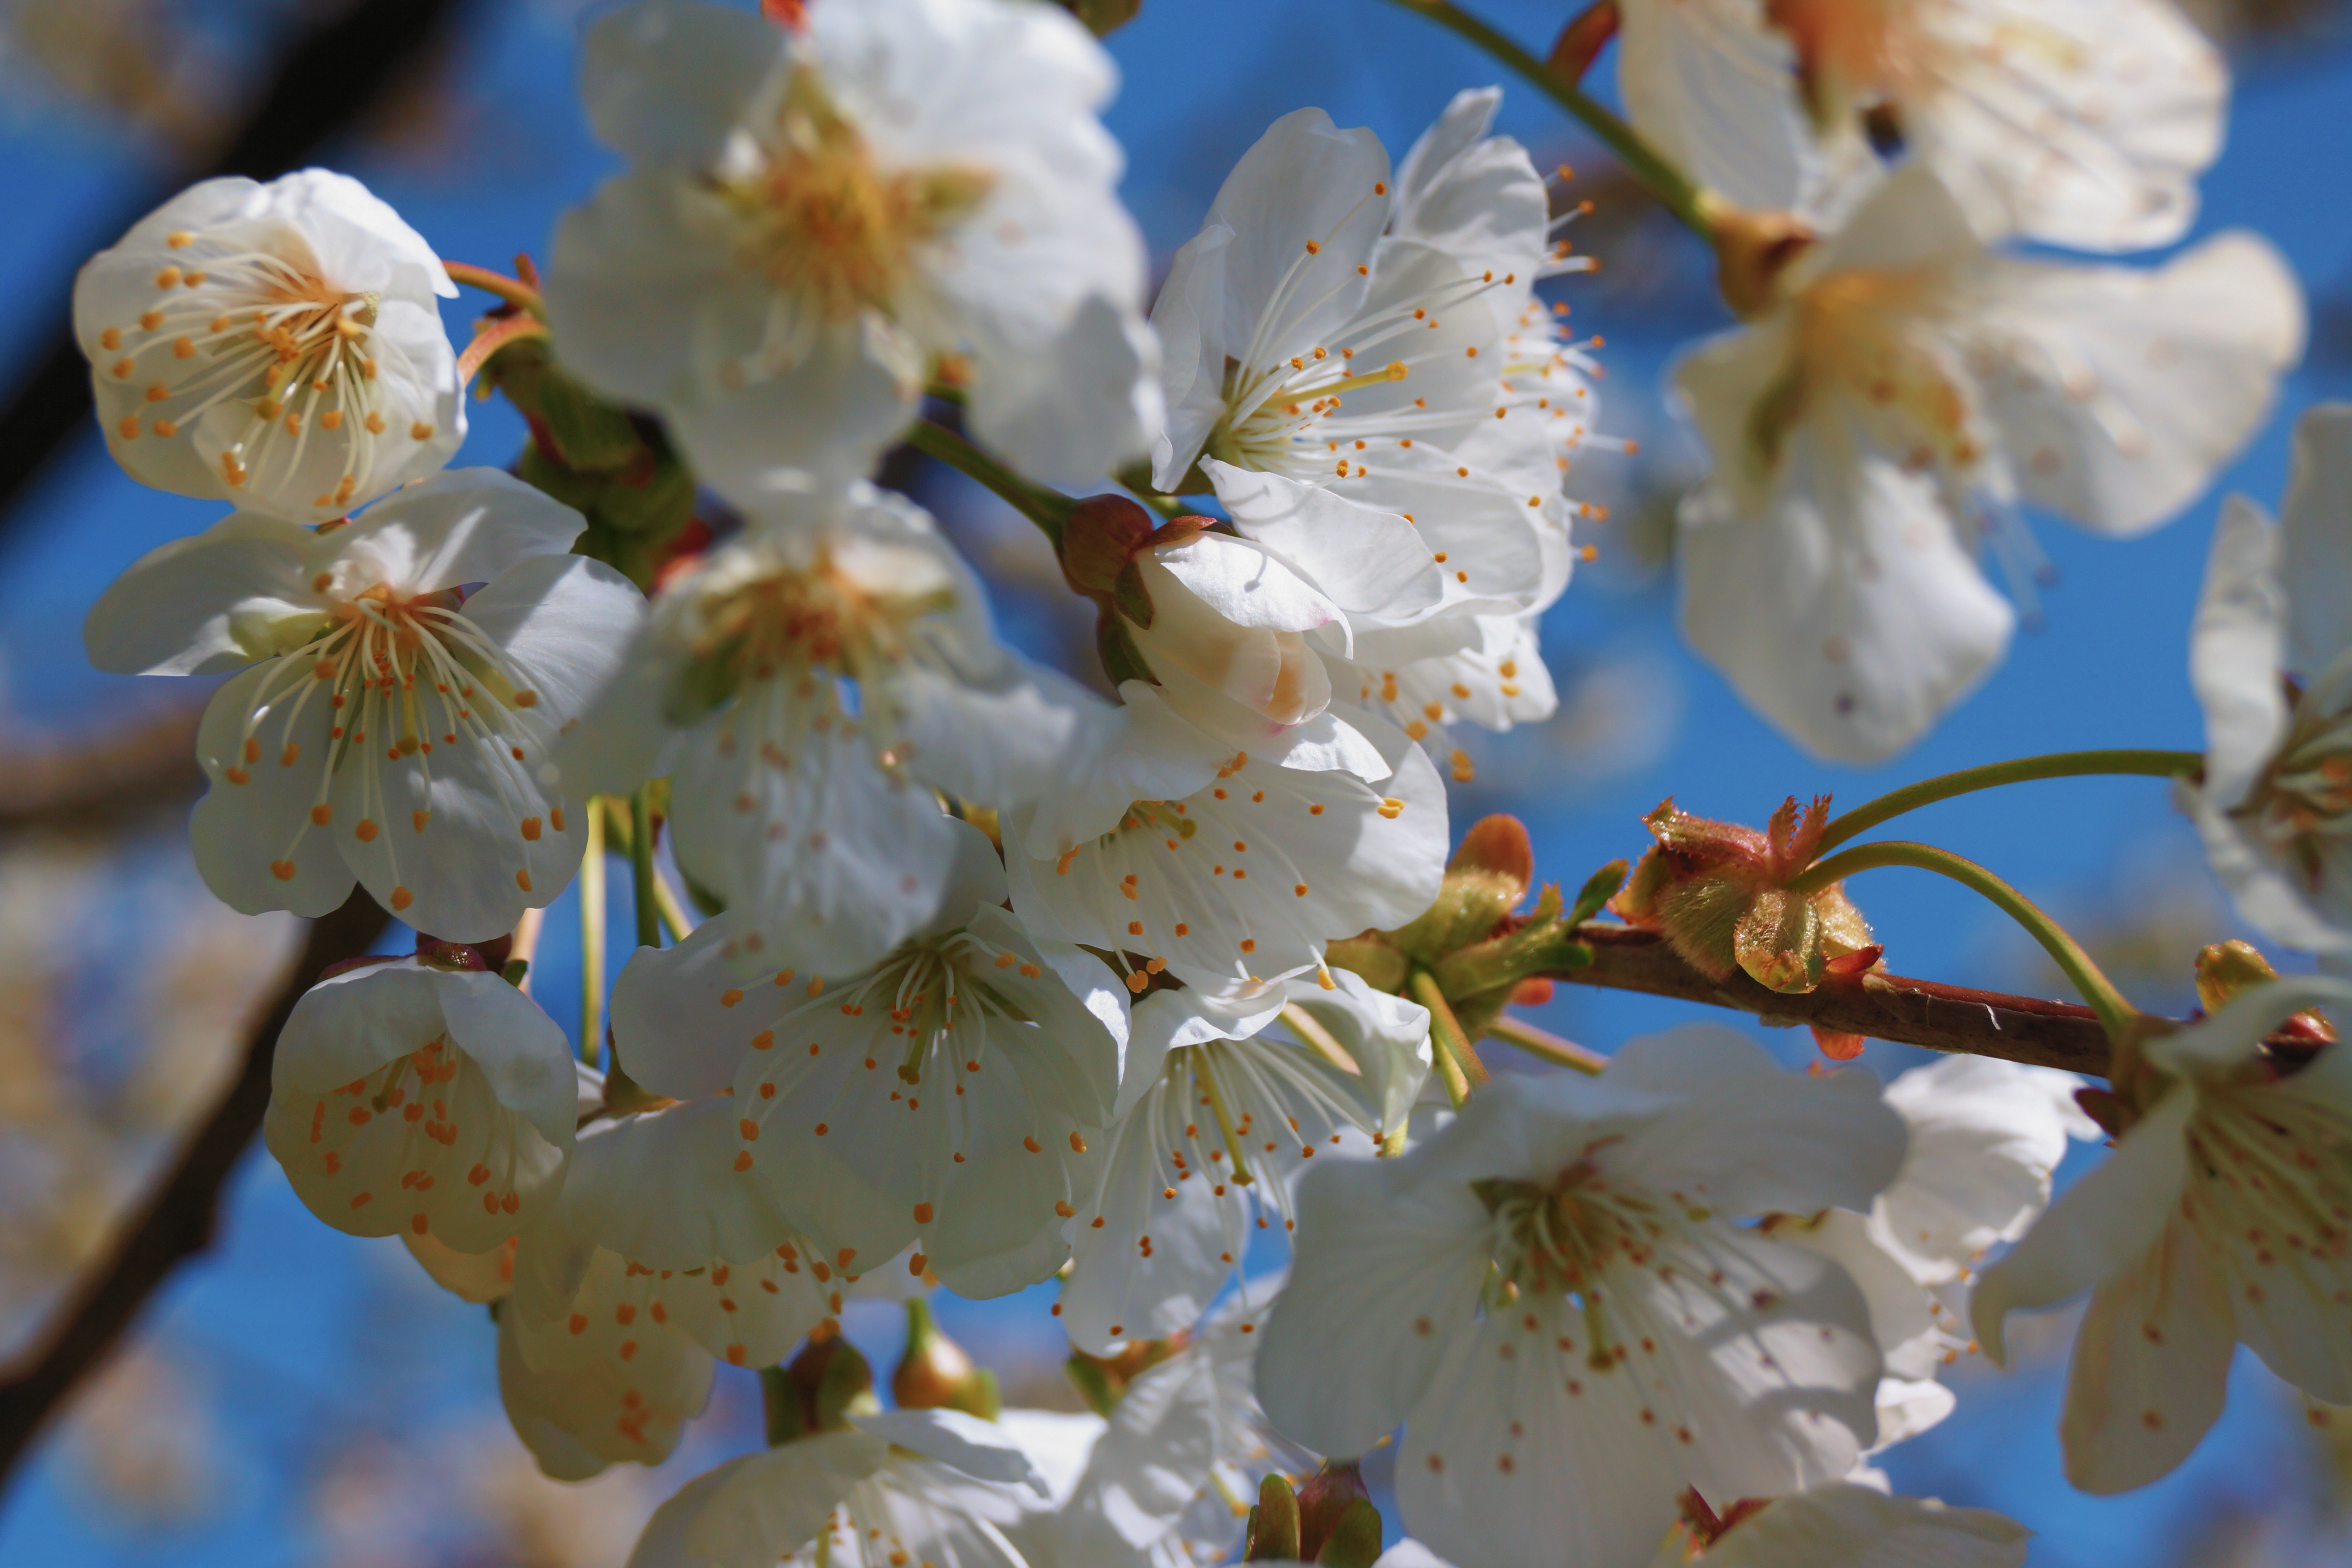
tree, branch, blossom, plant, white, fruit, flower, petal, bloom, food, spring, produce, botany, pear, flora, season, cherry blossom, close up, tender, macro photography, flowering plant, pear blossom